Maurrassisme

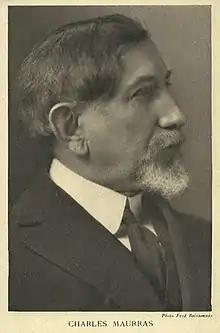
Charles Maurras in 1925

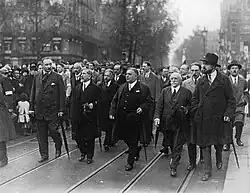

Maurrassisme is a political doctrine originated by Charles Maurras (1868–1952), most closely associated with the "Action française" movement. "Maurassisme" advocates absolute integral nationalism, monarchism, corporatism, national syndicalism, and opposition to democracy, liberalism, capitalism, and communism.